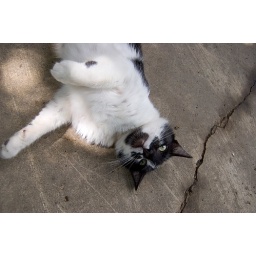
Surprisingly enough, NOT a cat I shared the house with with 8 cats in pics previous. New Orleans, LA